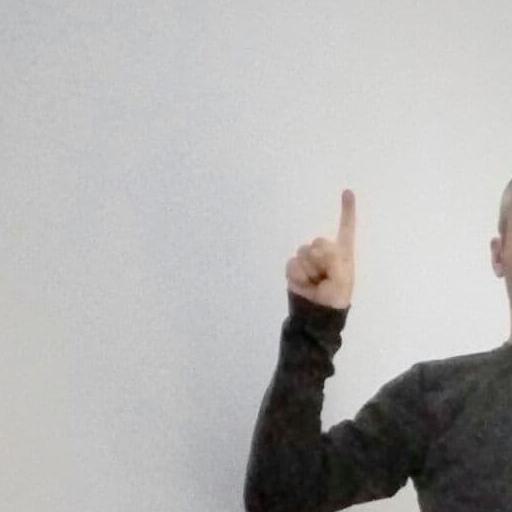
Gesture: one